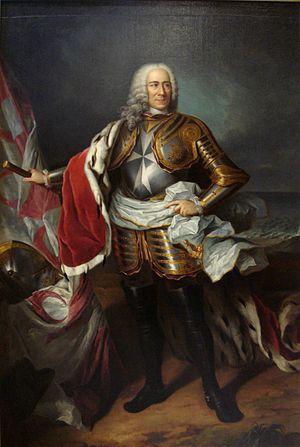
L’affaire du capitaine de nuit est une affaire politico-judiciaire à Malte en 1770 qui voit s'opposer une partie des chevaliers de Malte face à leur grand maître.
Manoel Pinto da Fonseca est un noble portugais et le 68ᵉ grand maître des Hospitaliers de l'ordre de Saint-Jean de Jérusalem.